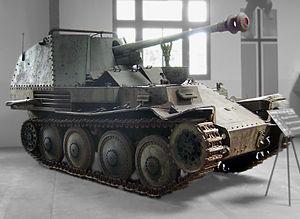
Le musée des Blindés de Saumur ou musée des Blindés Général Estienne est un musée de véhicules blindés situé à Saumur.